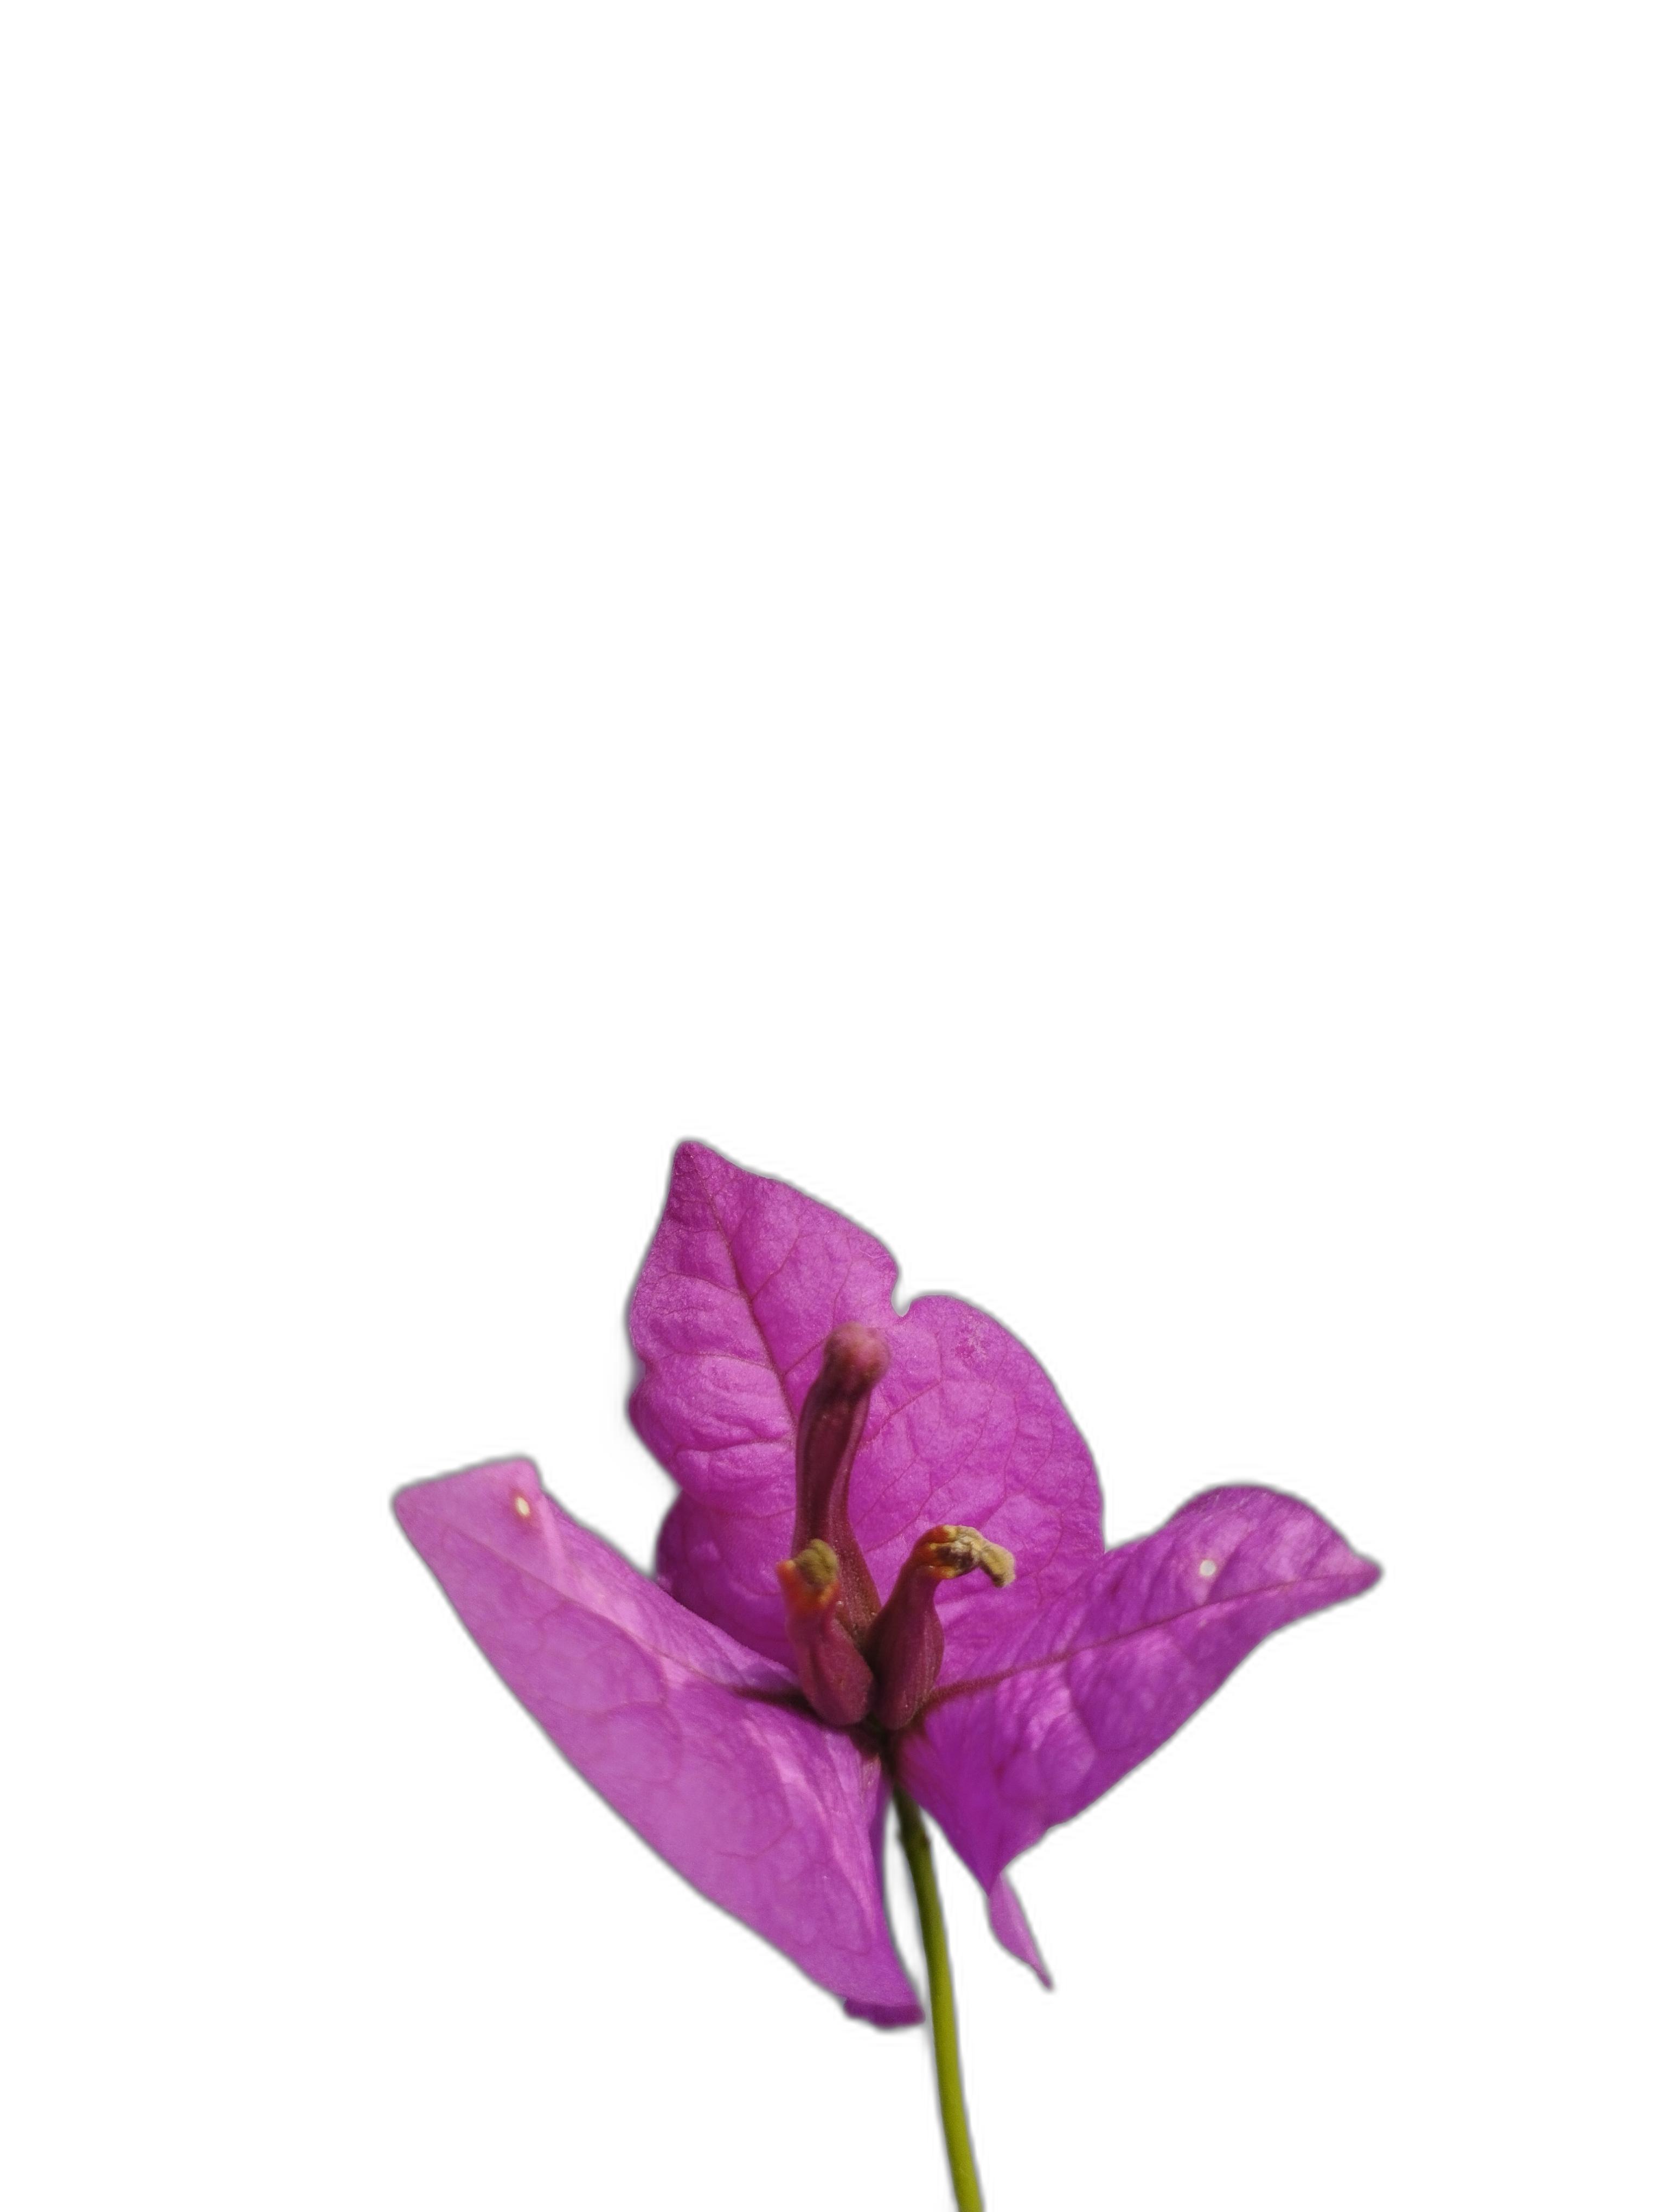
Label: Bougainvillea